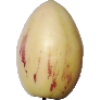
Label: pepino